António de Oliveira Salazar

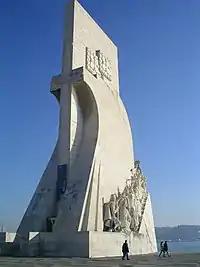
The entrance profile of the Monument to the Discoveries in Lisbon, displaying the cross of Aviz as a stylised sword, symbolising the growth of the empire and faith

After the politically unstable and financially chaotic years of the Portuguese First Republic, financial stability was Salazar's highest priority. His first incursions into Portuguese politics as a member of the cabinet were during the "Ditadura Nacional", when Portugal's public finances were in a critical state, with an imminent threat of default since at least the 1890s. After Salazar became prime minister, he levied numerous taxes to balance the Portuguese budget and pay external debts. Salazar's first years were marked by the Great Depression and the Second World War. The first era of his rule was thus an economic program based on the policies of autarky and interventionism, which were popular in the 1930s as a response to the Great Depression. Under Salazar, the Portuguese budget went from insolvency to showing a substantial surplus every year from 1928. Portugal's credit worthiness rose in foreign markets and the external floating debt was completely paid.